Rail transport in the Czech Republic

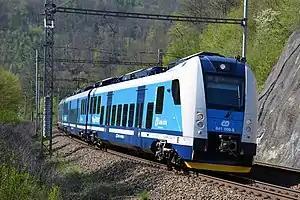
Škoda 7Ev electric multiple unit train

Rail transport in the Czech Republic carried 193.5 million passengers in 2019, and 68.37 million tonnes of cargo in the year 2009. The majority of passenger services run nowadays are operated by the state company České dráhy (Czech Railways), which until 2007 also managed cargo services now run by ČD Cargo. In 2009 the country had 9,420 km of standard gauge track, 3,153 km of which is electrified. There are two main electrification systems in the Czech Republic, 3 kV DC in the northern part, and 25 kV 50 Hz AC in the south (in addition, one historical 24 km long line uses 1.5 kV DC; and since 2009 one short local line to Austria uses 15 kV 16.7 Hz AC). Locomotives had to be changed on boundaries in the past, two-system locomotives have been introduced in 1974. The network has same gauge links to all four countries bordering the Czech Republic (Slovakia, Austria, Germany and Poland) with passenger services to all four countries in operation. Major hubs for international passenger services on the network are in Prague, Ostrava, Brno and Břeclav, and the busiest station (by number of passengers) is Praha hlavní nádraží. The maximum speed for passenger traffic is .